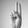
ASL letter: U